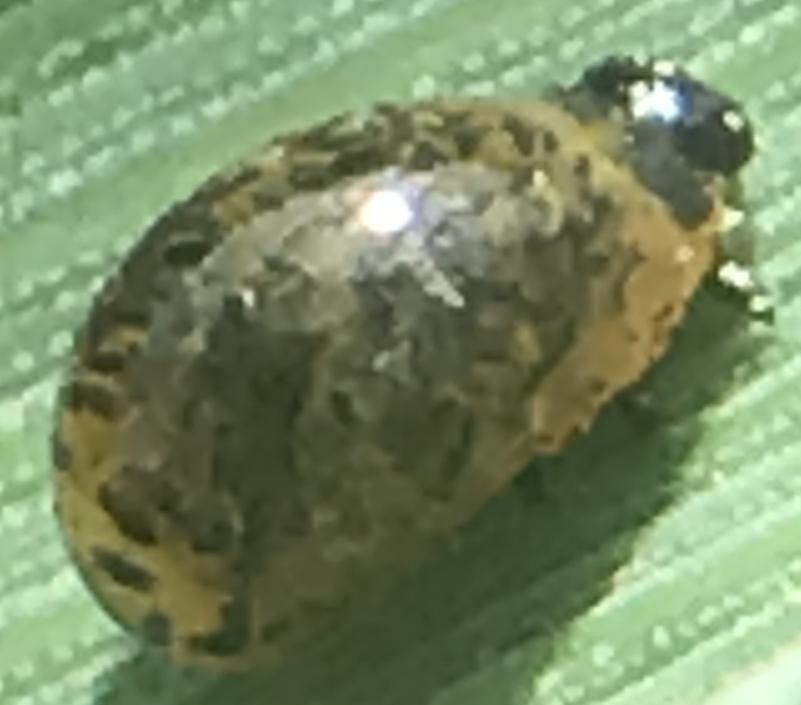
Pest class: cereal_leaf_beetle